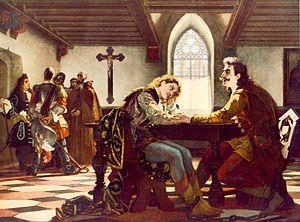
Petar Zrinski, né le 6 juin 1621 et mort le 30 avril 1671 était un ban et écrivain croate. Membre de la famille Zrinski, il eut un rôle important dans la conspiration des Zrinski–Frankopan entre 1664 et 1670 qui entraînera son exécution pour trahison.